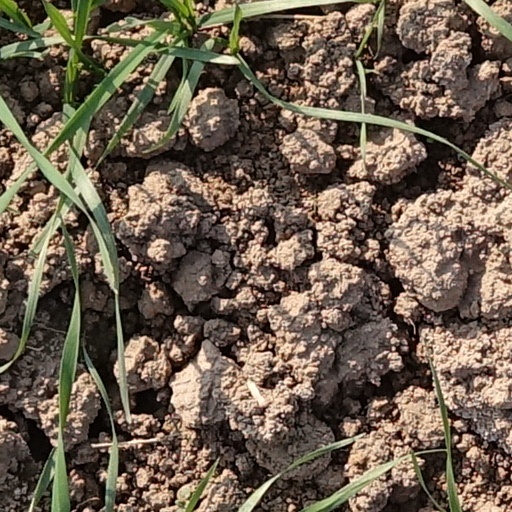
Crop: wheat